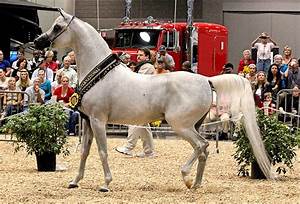
Label: cavallo